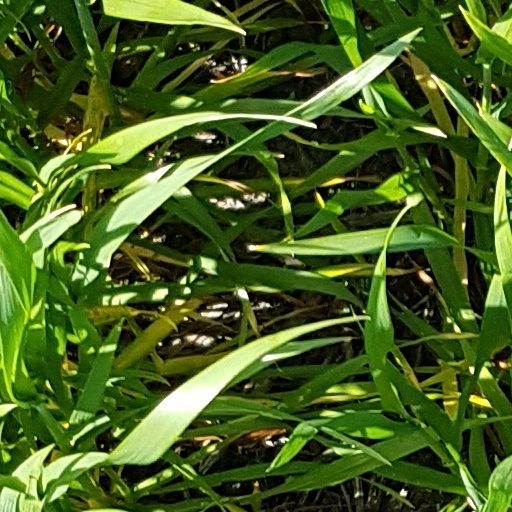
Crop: wheat